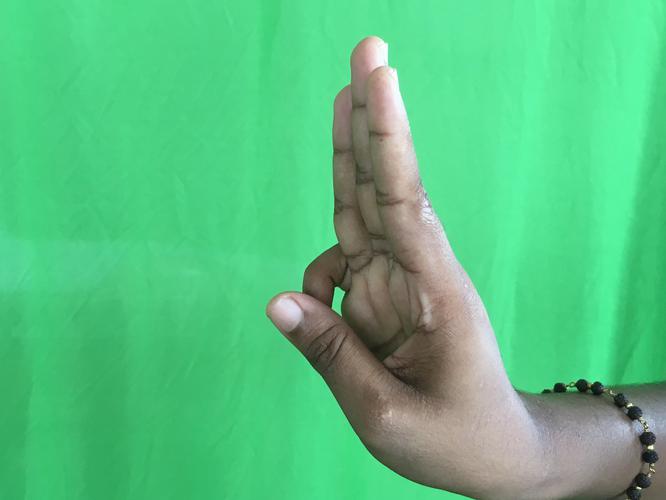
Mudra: Trishulam
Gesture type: single_hand